Kollon

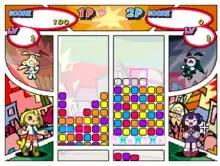
The player must match at least four blocks of the same color to remove them, while new rows of blocks rise from the bottom of the screen.

"Kollon" is a puzzle game where the player rotates a two by two section of blocks to match similarly-colored blocks, and blocks can be cleared from the board if at least four blocks of the same color are touching. When blocks are cleared, blocks above them fall down, which may be used to make combos which award more points. As the game progresses, new rows of blocks will push up the current ones, getting faster as the game increases in difficulty. Not clearing enough within a set time limit will force the blocks to the top of the screen, where the player will lose. The speed of new rows will increase as the game is played longer. The game offers several different modes including a multiplayer and arcade mode.